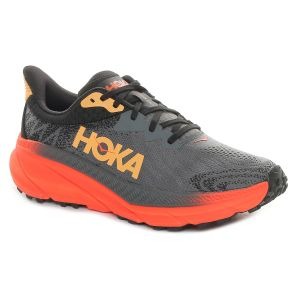
Hoka Scarpa da Trail Uomo  One One Challenger Atr 7 Grigio   Sconto 10%
Prezzo: 135,00 €